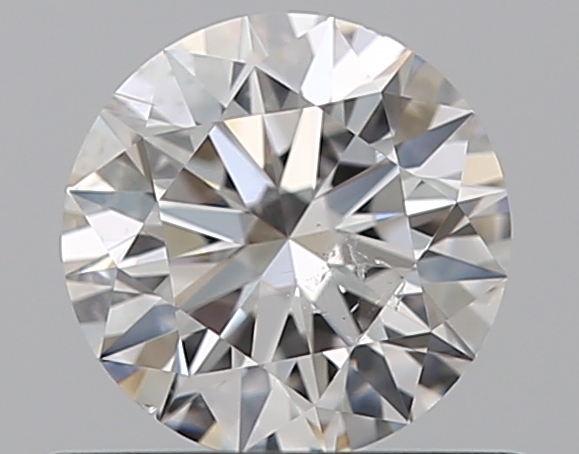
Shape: round
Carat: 0.5
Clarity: SI2
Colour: E
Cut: EX
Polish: EX
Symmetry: EX
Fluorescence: N
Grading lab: GIA
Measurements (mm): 5.07 x 5.1 x 3.14